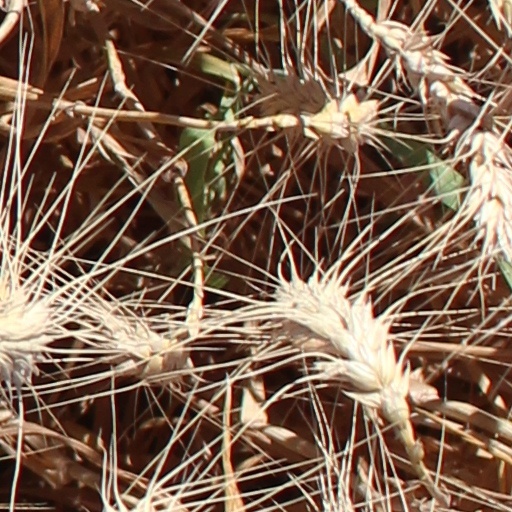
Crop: wheat